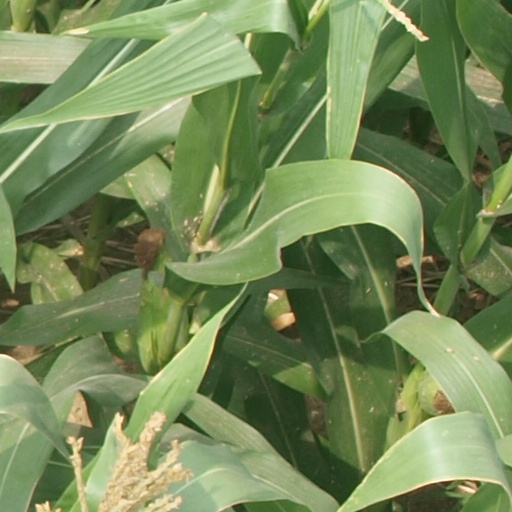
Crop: maize; corn